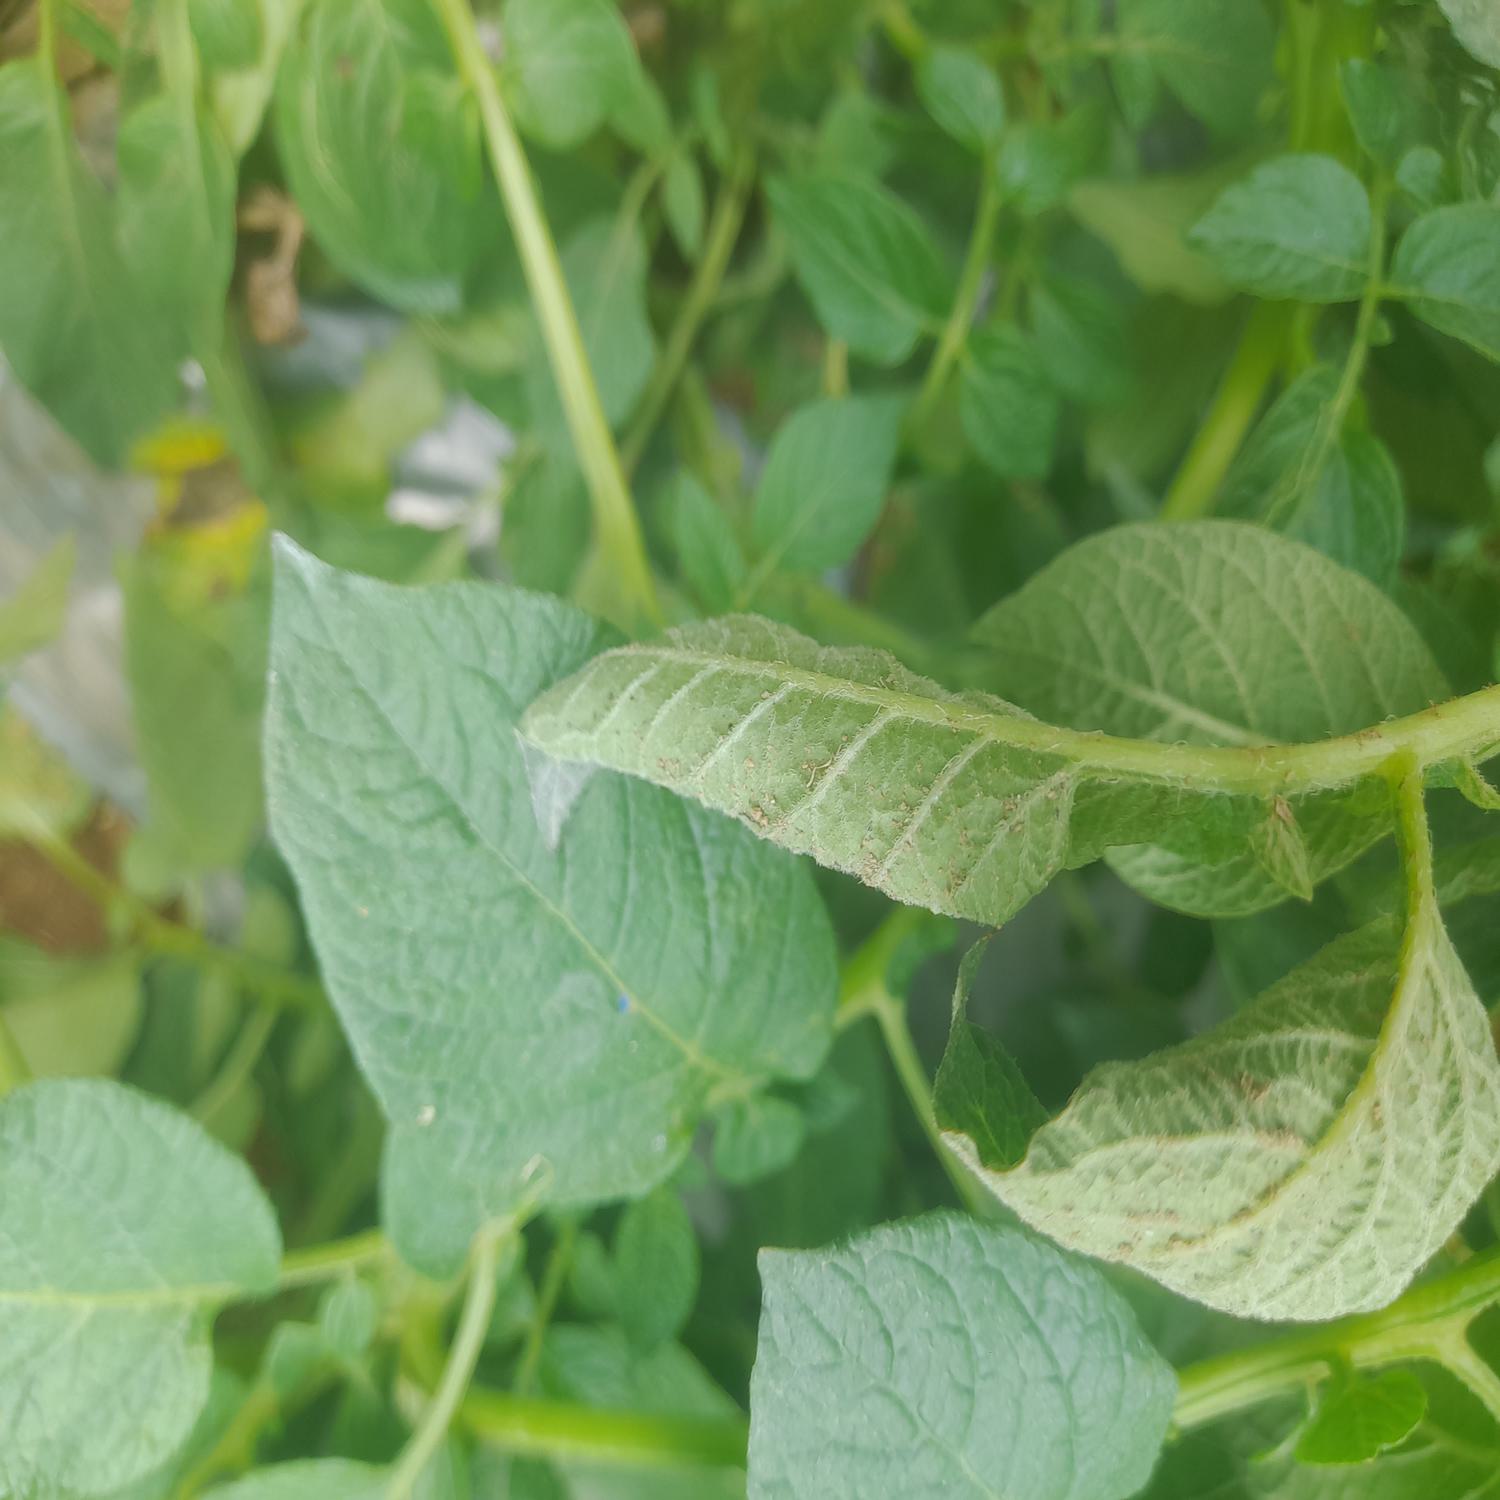
Label: Bacteria